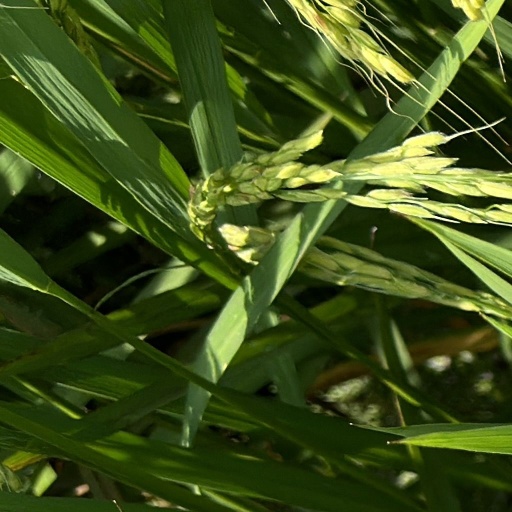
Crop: rice